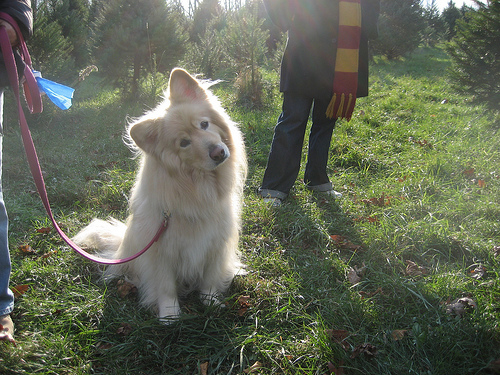
Breed: samoyed